Phobjikha Valley

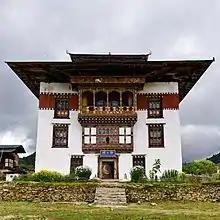
Gela Lhakhang

Ngenlung Drechagling Lhakhang is one of the eight temples built by Kuenkhen Longchen Rabjam who is popularly known as Longchenpa.